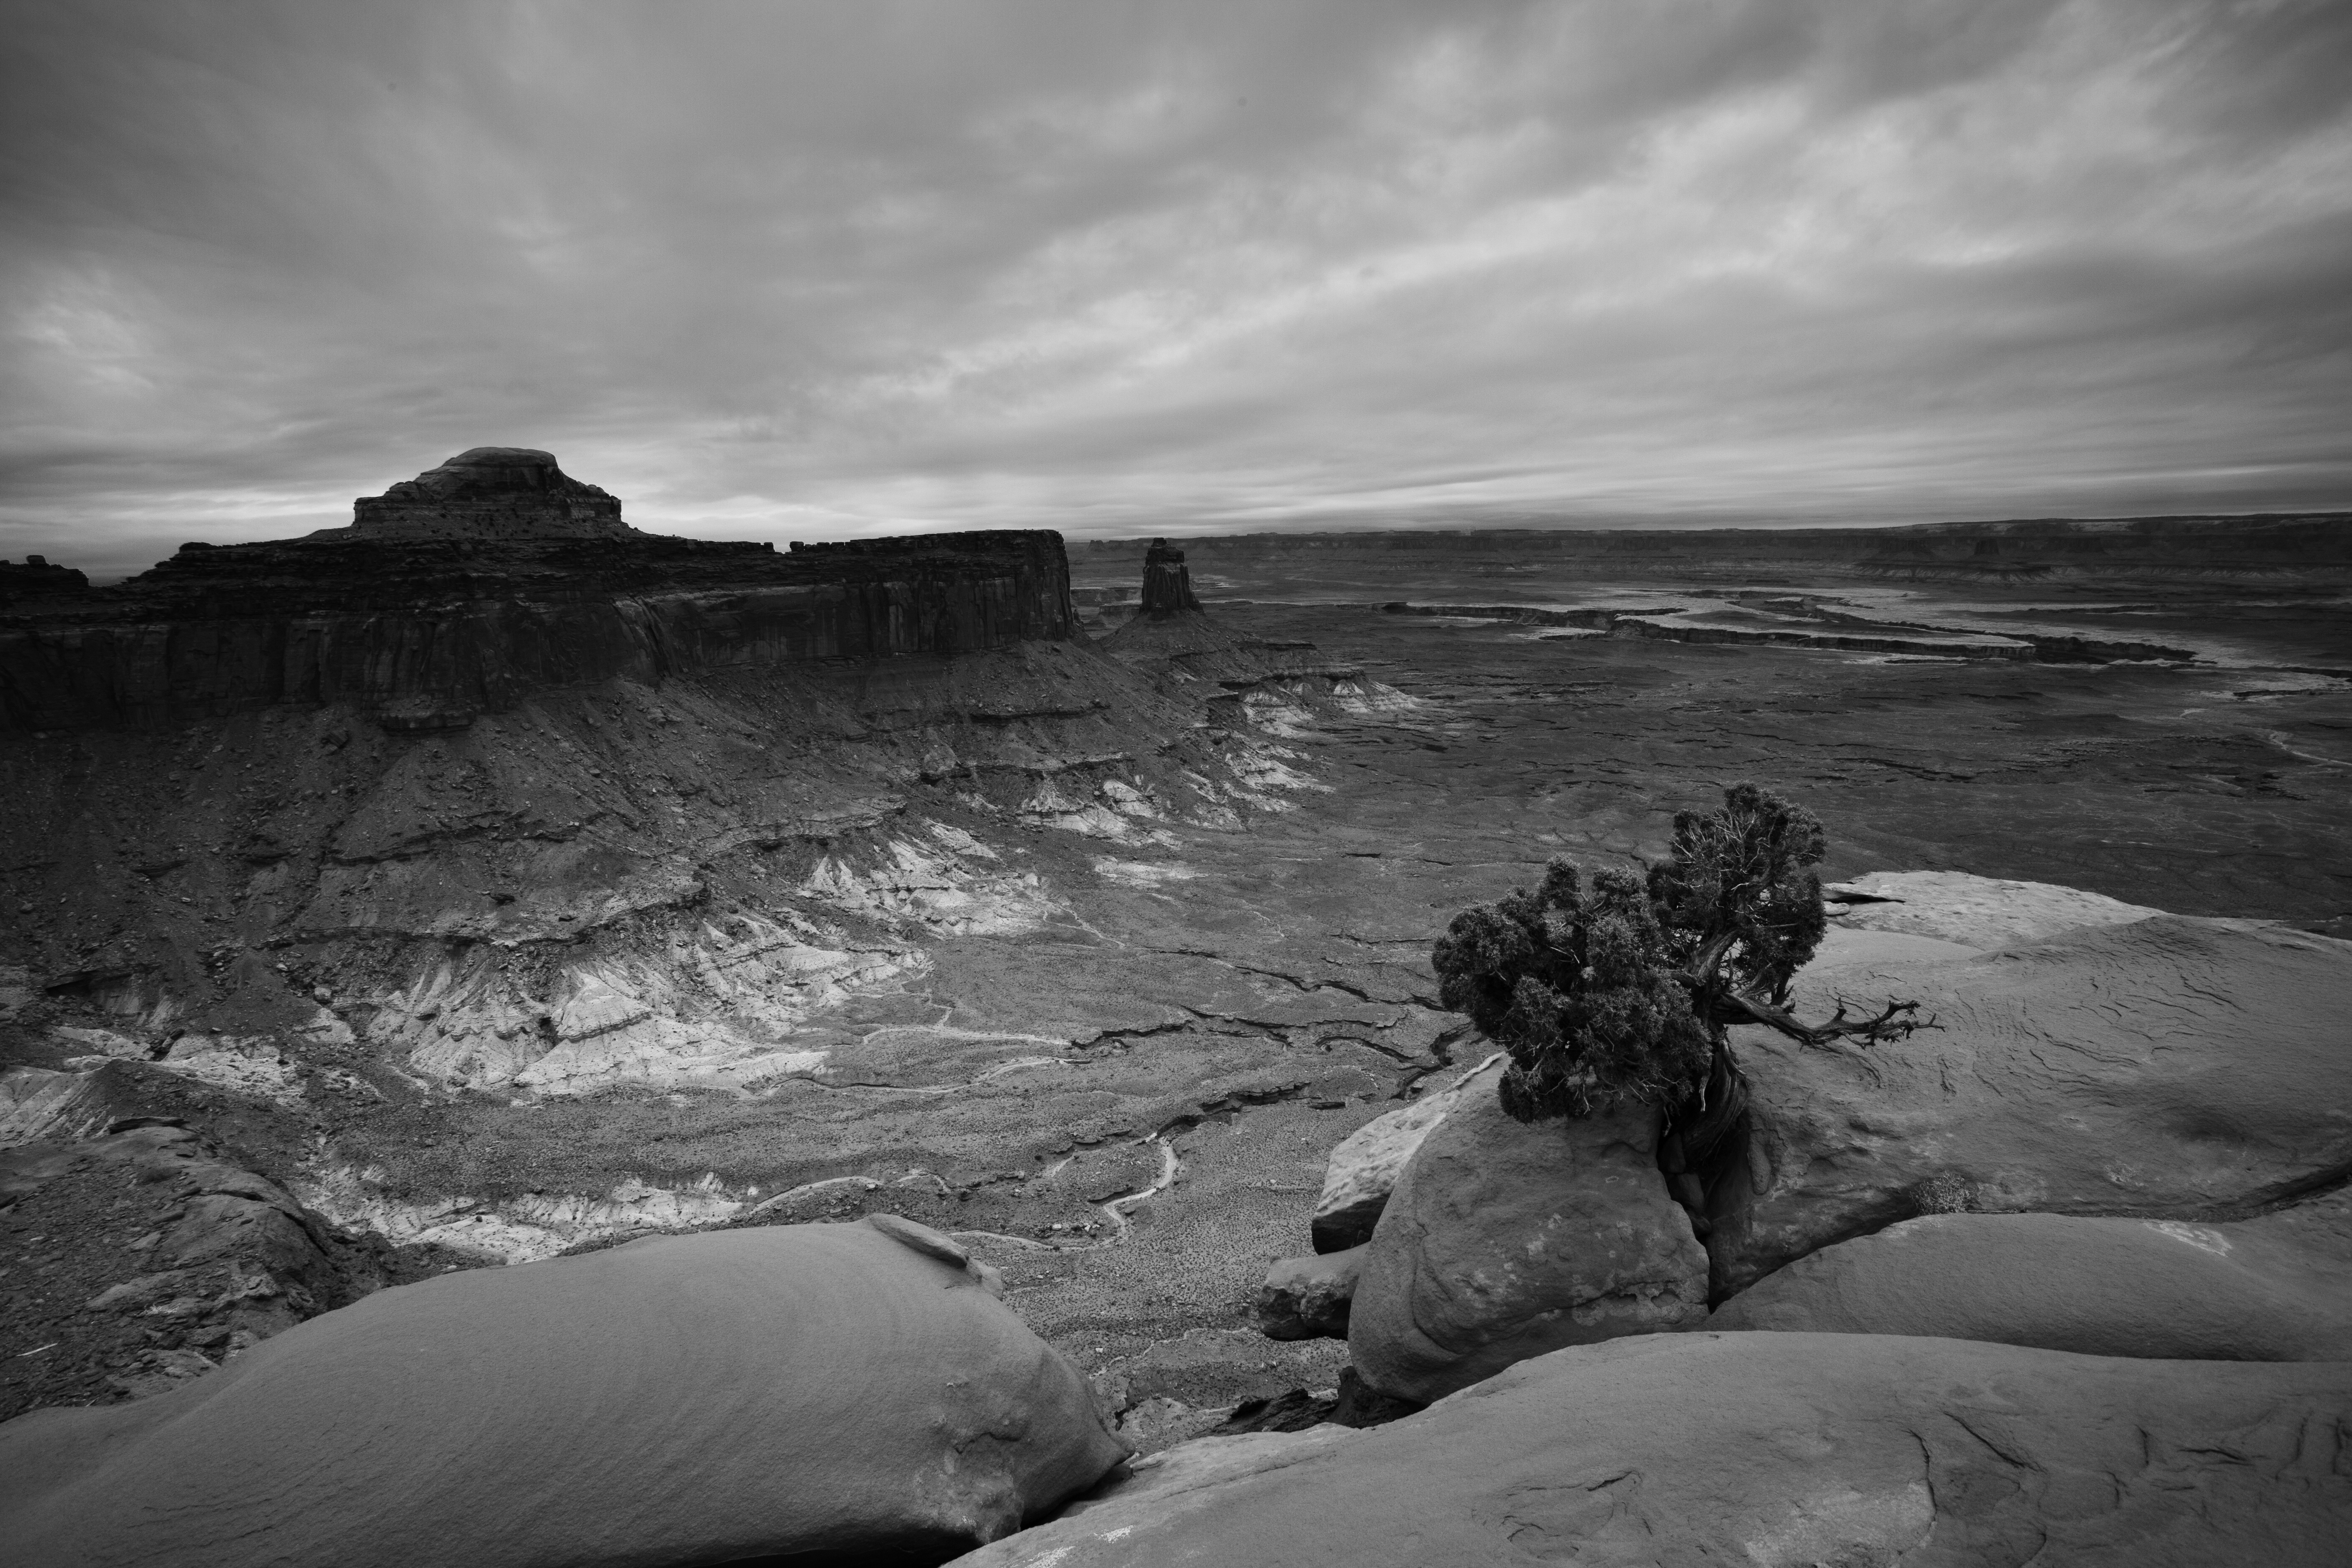
landscape, sea, coast, sand, rock, ocean, snow, cloud, black and white, sky, white, photography, shore, wave, reflection, darkness, black, monochrome, terrain, material, monochrome photography